Melbourne bus route 202

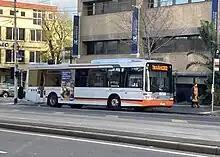
Kinetic Melbourne Volgren bodied Volvo B7RLE on route 202 in June 2023

A shuttle bus route between Parkville and Victoria Park station in Abbotsford was first suggested by Infrastructure Victoria in a research paper named "Five-year focus: Immediate actions to tackle congestion" in 2018. It aims to provide more efficient access to the Parkville National Employment and Innovation Cluster (NEIC) and help manage the growth of trips into the Parkville NEIC and the CBD in the morning peak, following the success of other university shuttle routes such as routes 401 and 601. The route is then brought up as part of Action 3 in "Victoria's Bus Plan" released in June 2021, formally addressing the adaptation of the recommendation by Infrastructure Victoria.